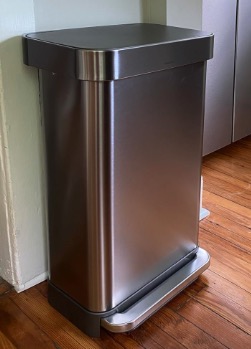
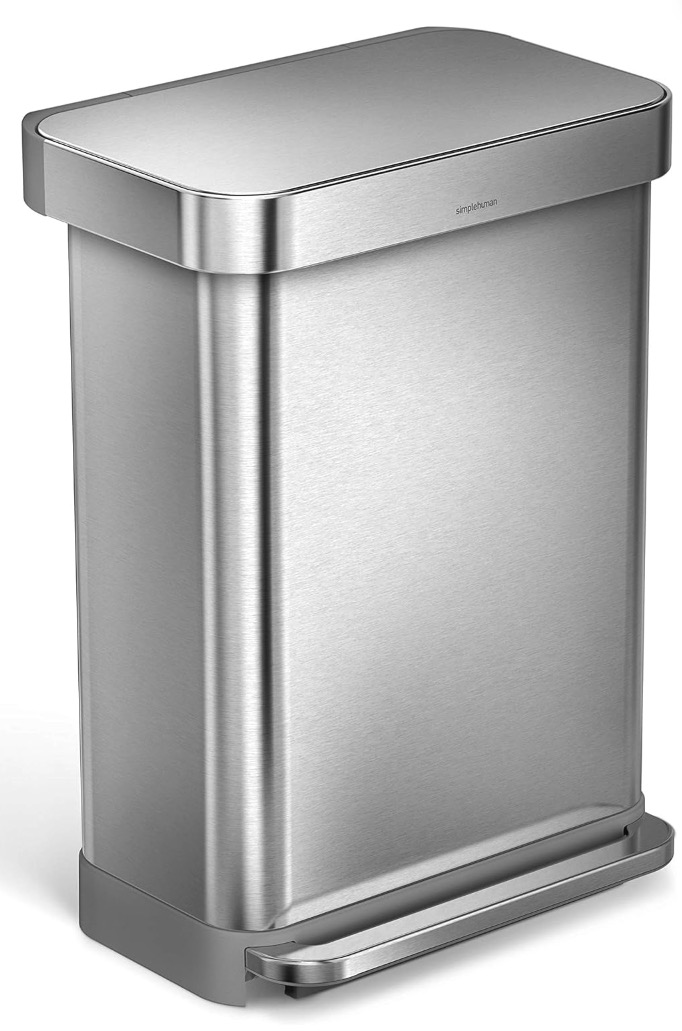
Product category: misc
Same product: yes